Mariya Litovskaya

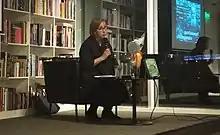
Literary critic Maria Litovskaya.

Mariya Arkadevna Litovskaya, "née" Yeremeyeva (b. October 25, 1958) is a Soviet and Russian philologist, literary critic, Professor of the Ural Federal University, one of the leading scholars at the Institute of History and Archaeology under the Russian Academy of Sciences (Ural Department). She is a specialist in the fields of the 20th century Russian literature, sociology of literature and education, Ural literature.